Eureka, California

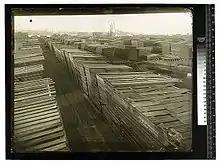
Mill yard across the bay from Eureka

Eureka's first post office opened in 1853 just as the town began to carve its grid plan into the edge of a forest it would ultimately consume to feed the building of San Francisco and points beyond. Many of the first immigrants who arrived as prospectors were also lumbermen, and the vast potential for industry on the bay was soon realized, especially as many hopeful gold miners realized the difficulty and infrequency of striking it rich in the mines. By 1854, after only four years since the founding, seven of nine mills processing timber into marketable lumber on Humboldt Bay were within Eureka. A year later, 140 lumber schooners operated in and out of Humboldt Bay moving lumber from the mills to booming cities along the Pacific coast. By the time the charter for Eureka was granted in 1856, busy mills inside the city had a daily production capacity of 220,000 board feet. This level of production, which would grow significantly and continue for more than a century, secured Eureka as the "timber capital" of California. Eureka was at the apex of rapid growth of the lumber industry because of its location between huge coast redwood forests and its control of the primary port facilities. Loggers brought the enormous redwood trees down. Dozens of movable narrow gauge railroads brought trainloads of logs and finished lumber products to the main rail line, which led directly to Eureka's wharf and waiting schooners. By the 1880s, railroads eventually brought the production of hundreds of mills throughout the region to Eureka, primarily for shipment through its port. After the early 1900s, shipment of products occurred by trucks, trains, and ships from Eureka, Humboldt Bay, and other points in the region, but Eureka remained the busy center of all this activity for over 120 years. These factors and others made Eureka a significant city in early California state history.